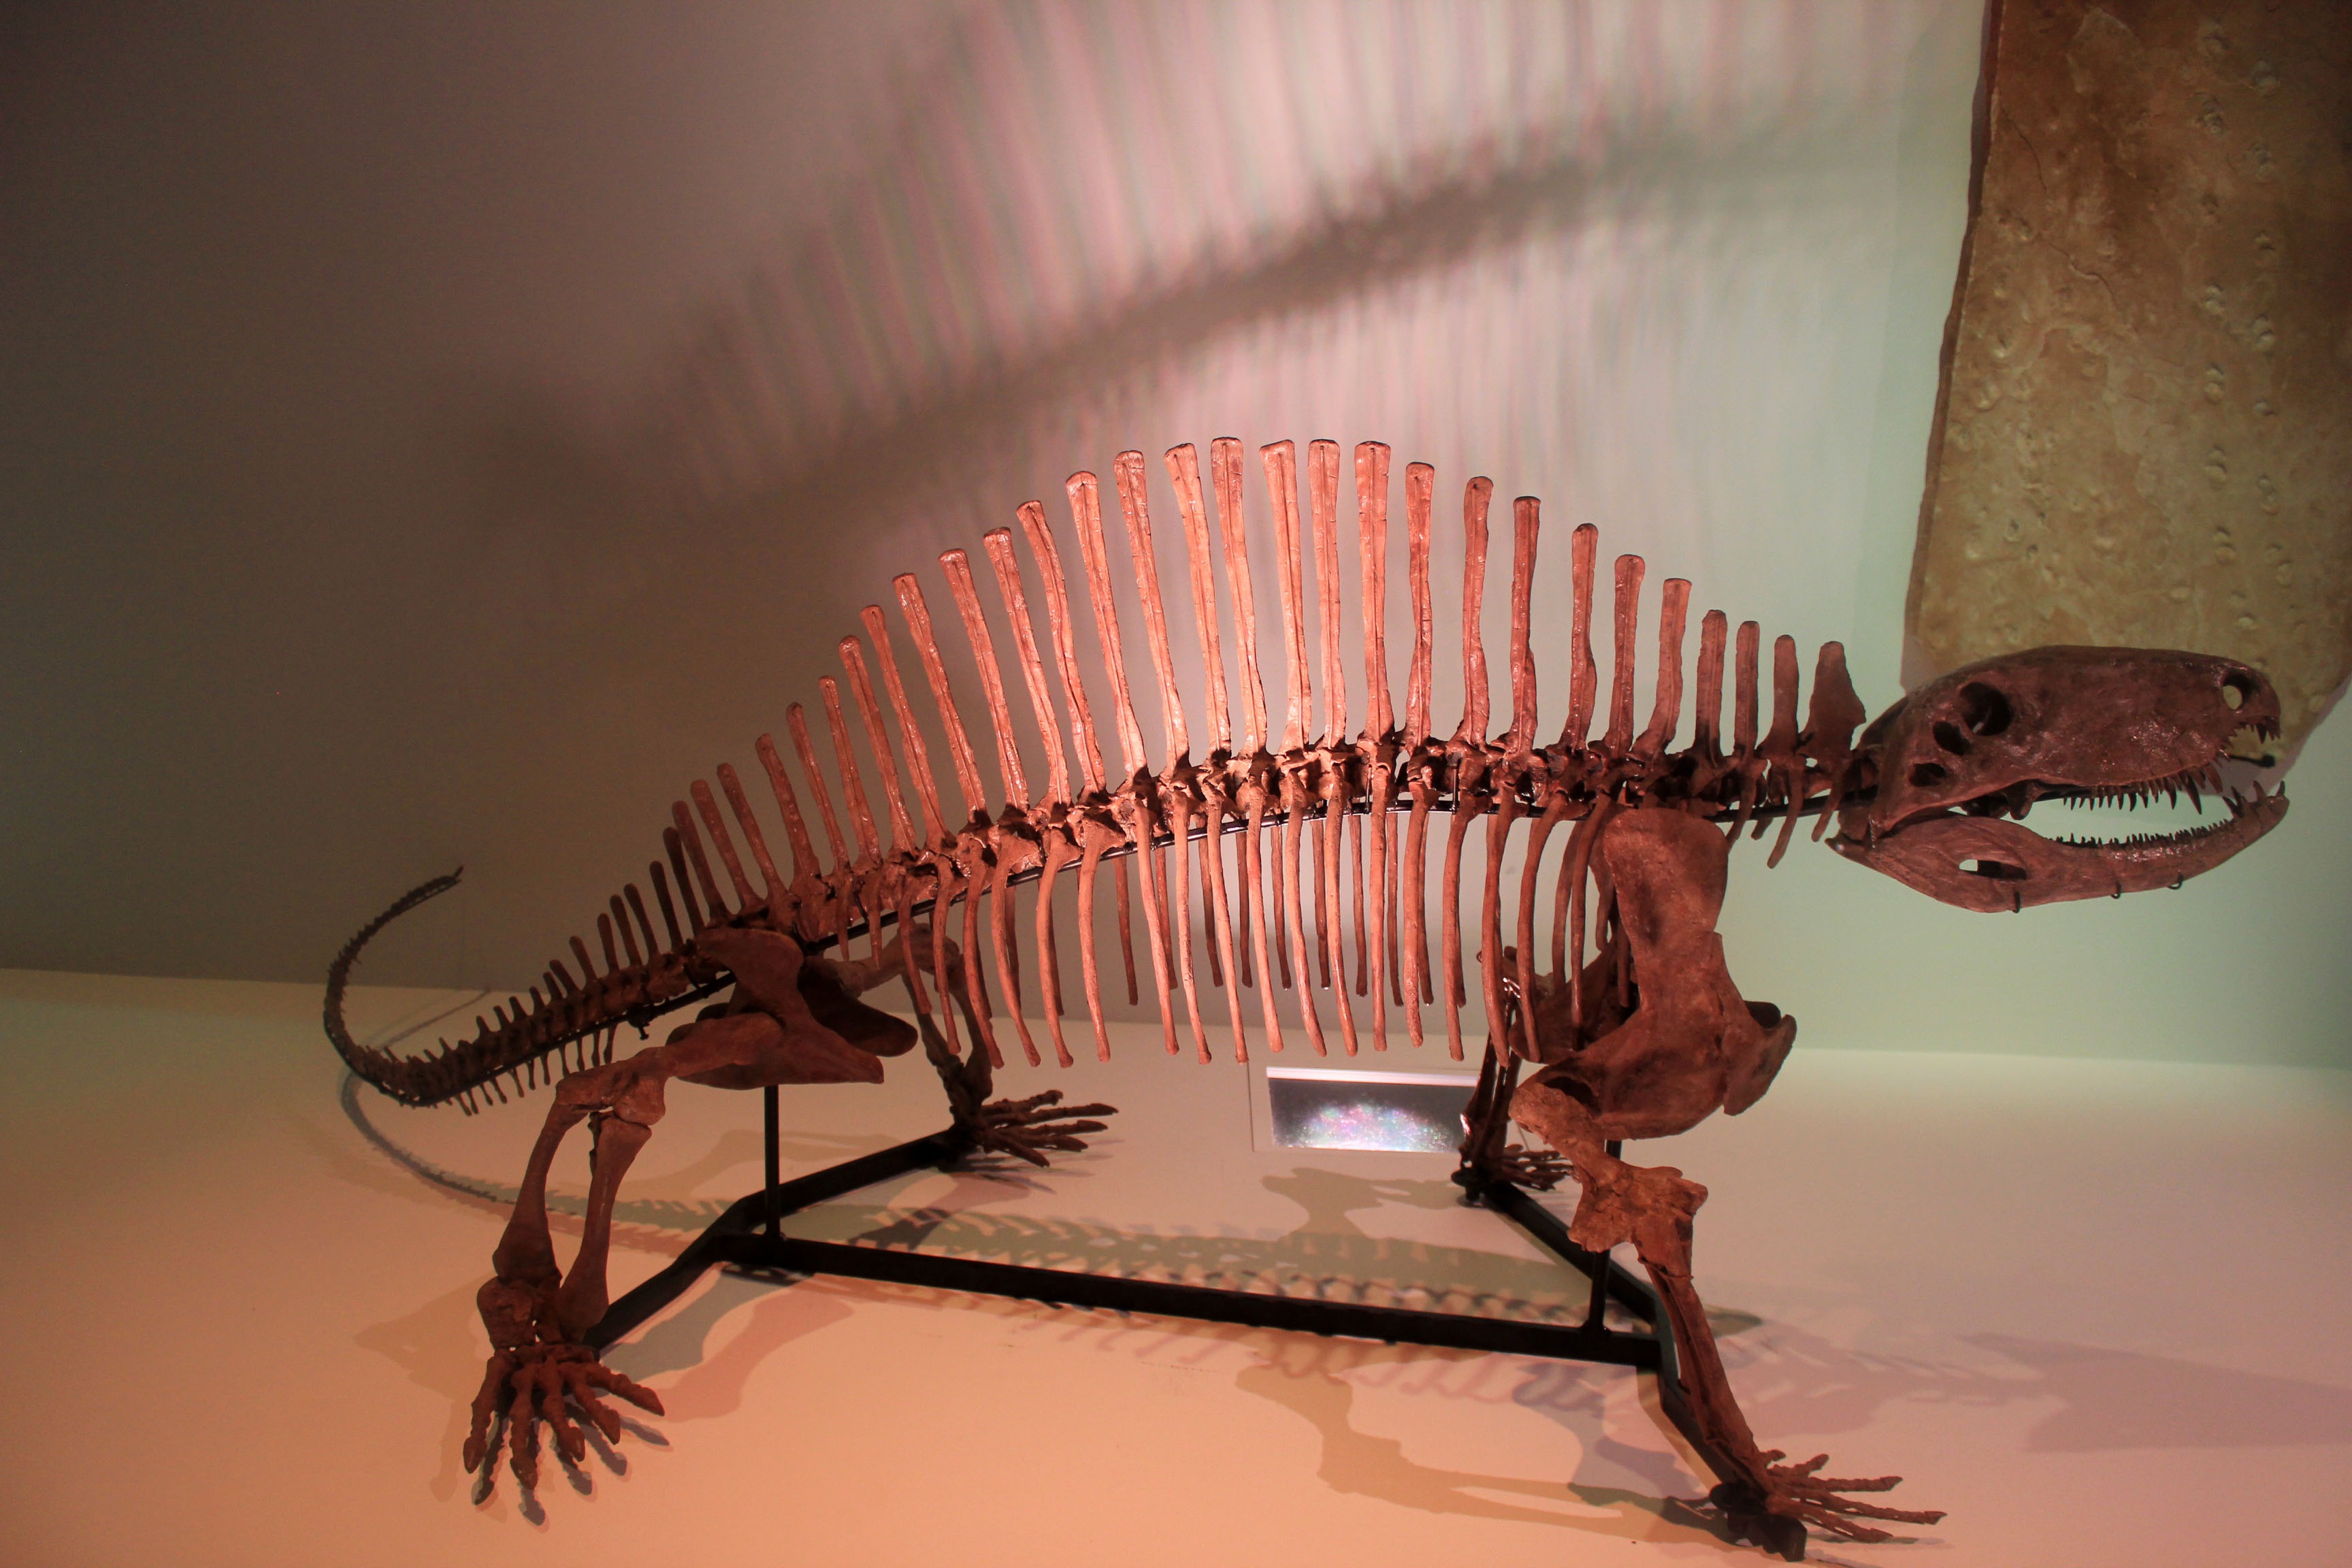
wood, museum, sculpture, art, skeleton, bones, fossils, dinosaur, prehistoric, tyrannosaurus, macro photography, jurassic, plucked string instruments, velociraptor